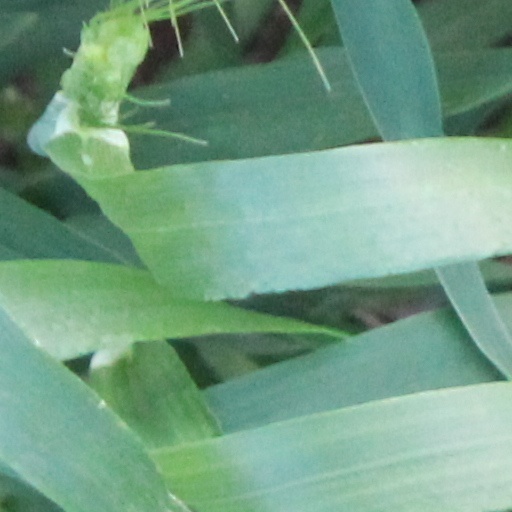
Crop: wheat